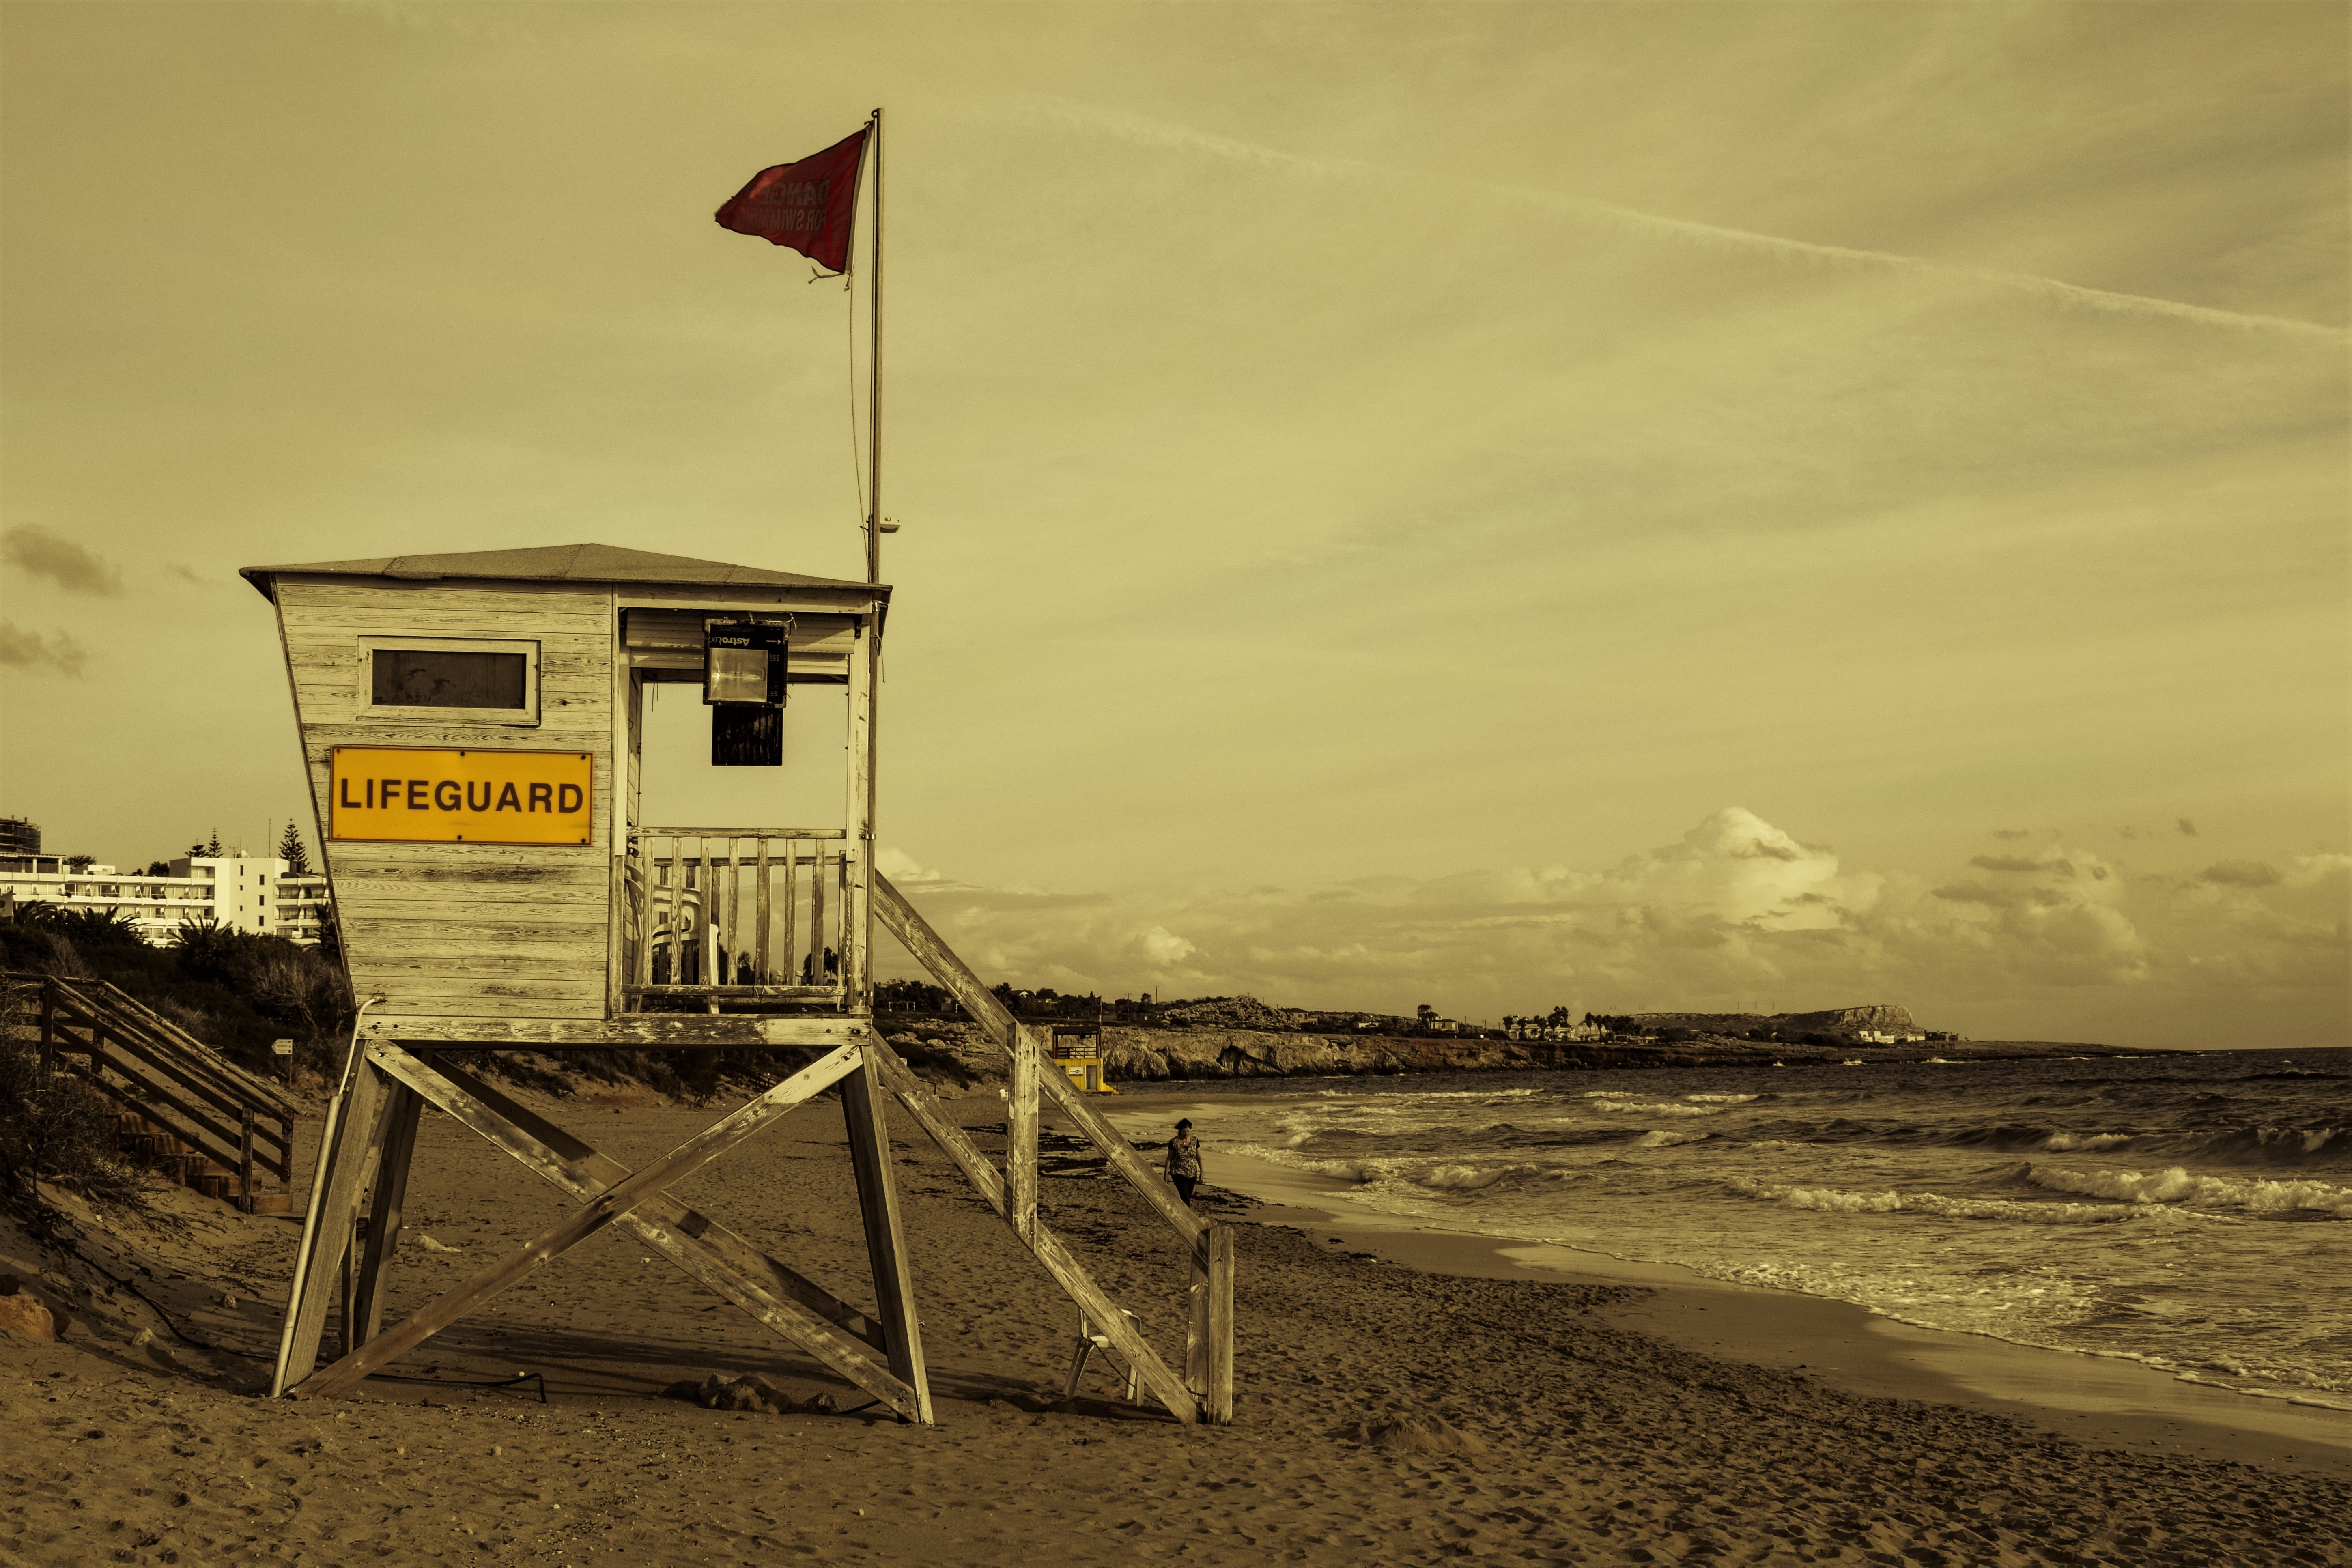
beach, sea, coast, sand, ocean, winter, morning, shore, wave, wind, lifeguard, tower, scenery, cyprus, ayia napa